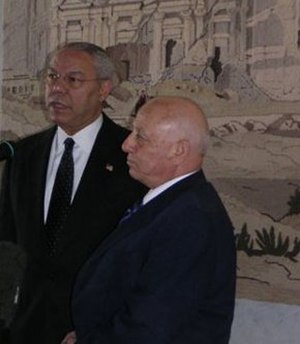
Ahmed Qurei
Ahmed Ali Mohammed Qurei, er født den. Er tidligere premierminister i Palæstina i perioden oktober 2003 til hans afgang 19. februar 2006 efter valgnederlaget til Hamas. Han blev efterfulgt af Hamas´s Ismail Haniya.